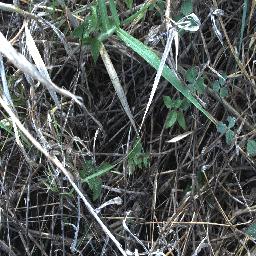
Label: negative